Petero Civoniceva

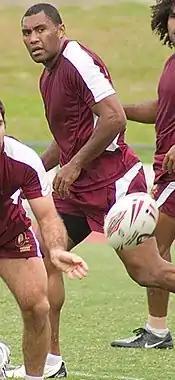
Civoniceva training with the Maroons in 2009

He went on to play in Queensland's State of Origin victories in game 1 and then game 2, but suffered a season-ending foot injury in the first half of the second match.